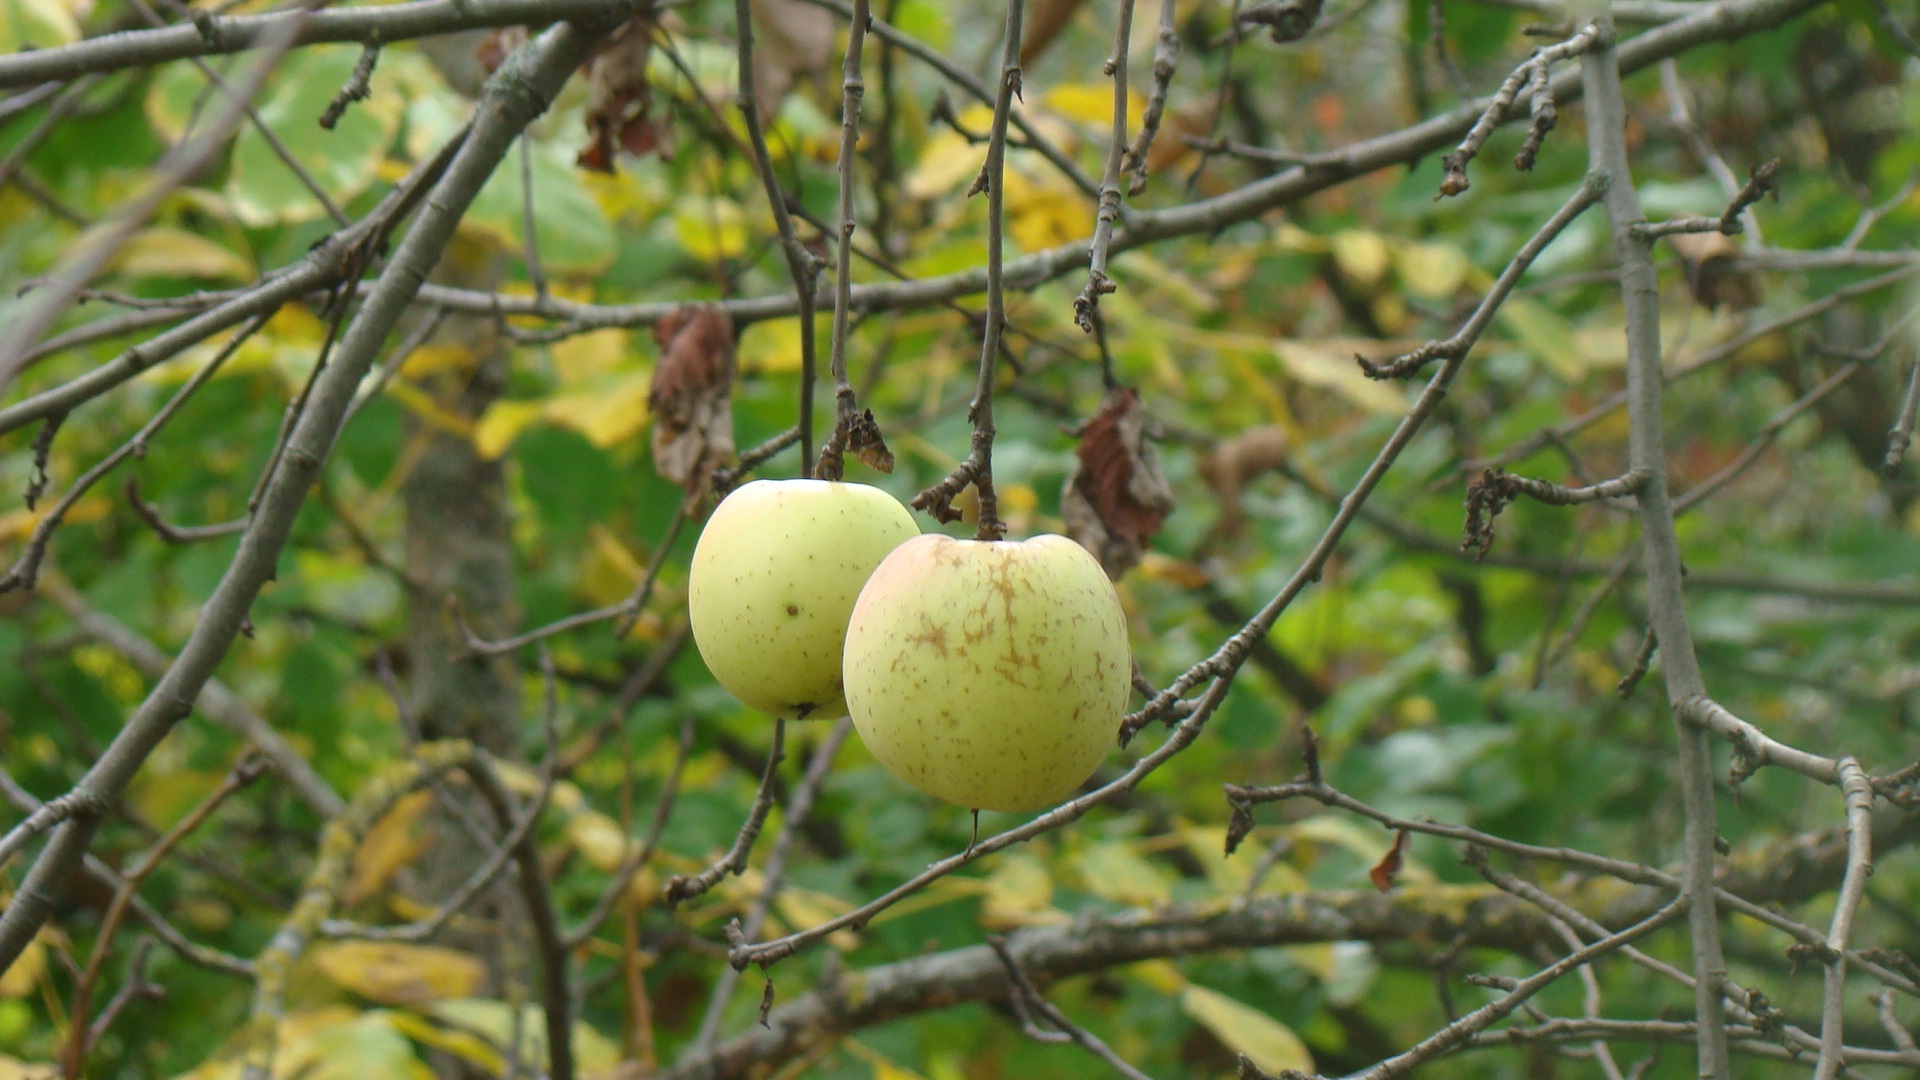
tree, nature, branch, plant, fruit, flower, food, produce, flora, apples, flowering plant, land plant